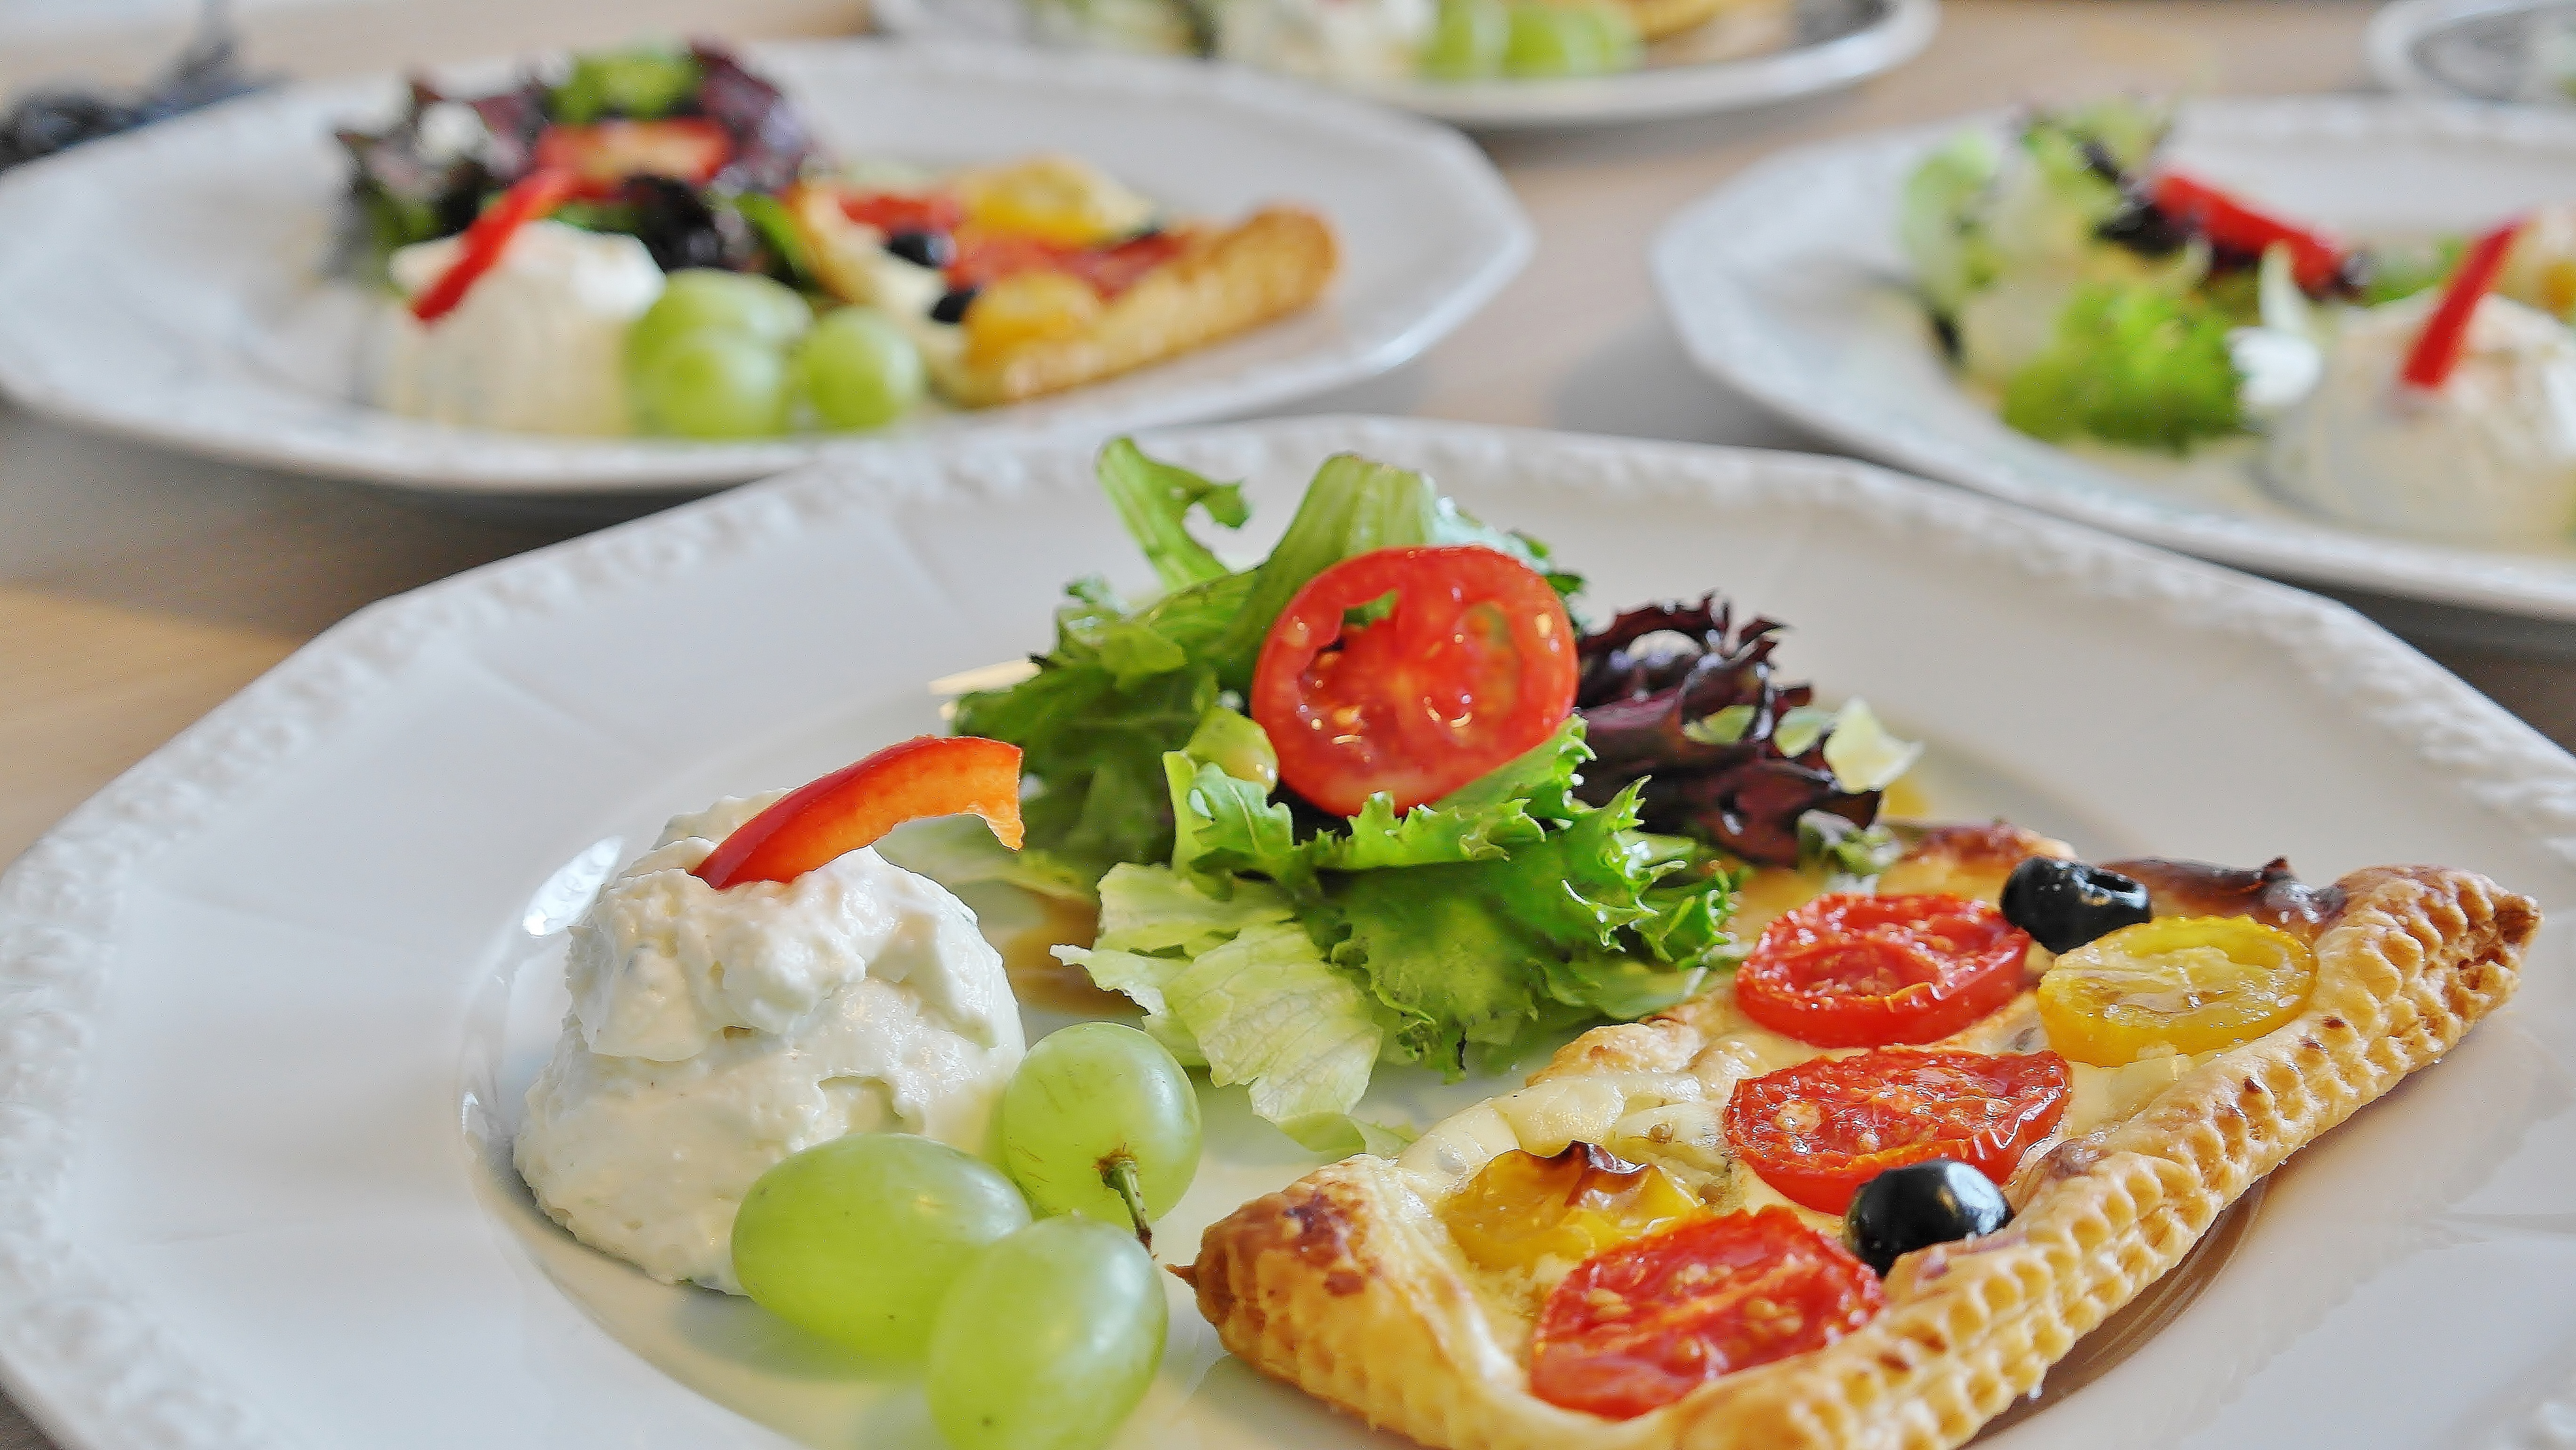
dish, meal, food, salad, produce, plate, breakfast, eat, lunch, cuisine, delicious, season, basil, cheese, hearty, spices, chunks, tomatoes, starter, mixed salad, taste, cream cheese, puff pastry, mediteran, hors d oeuvre